Dance forms of Andhra Pradesh

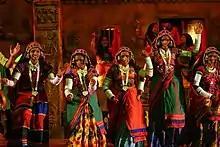
Lambadi Dance

"Tholu bommalata" is a form of puppetry which originated in the Indian state of Andhra Pradesh.